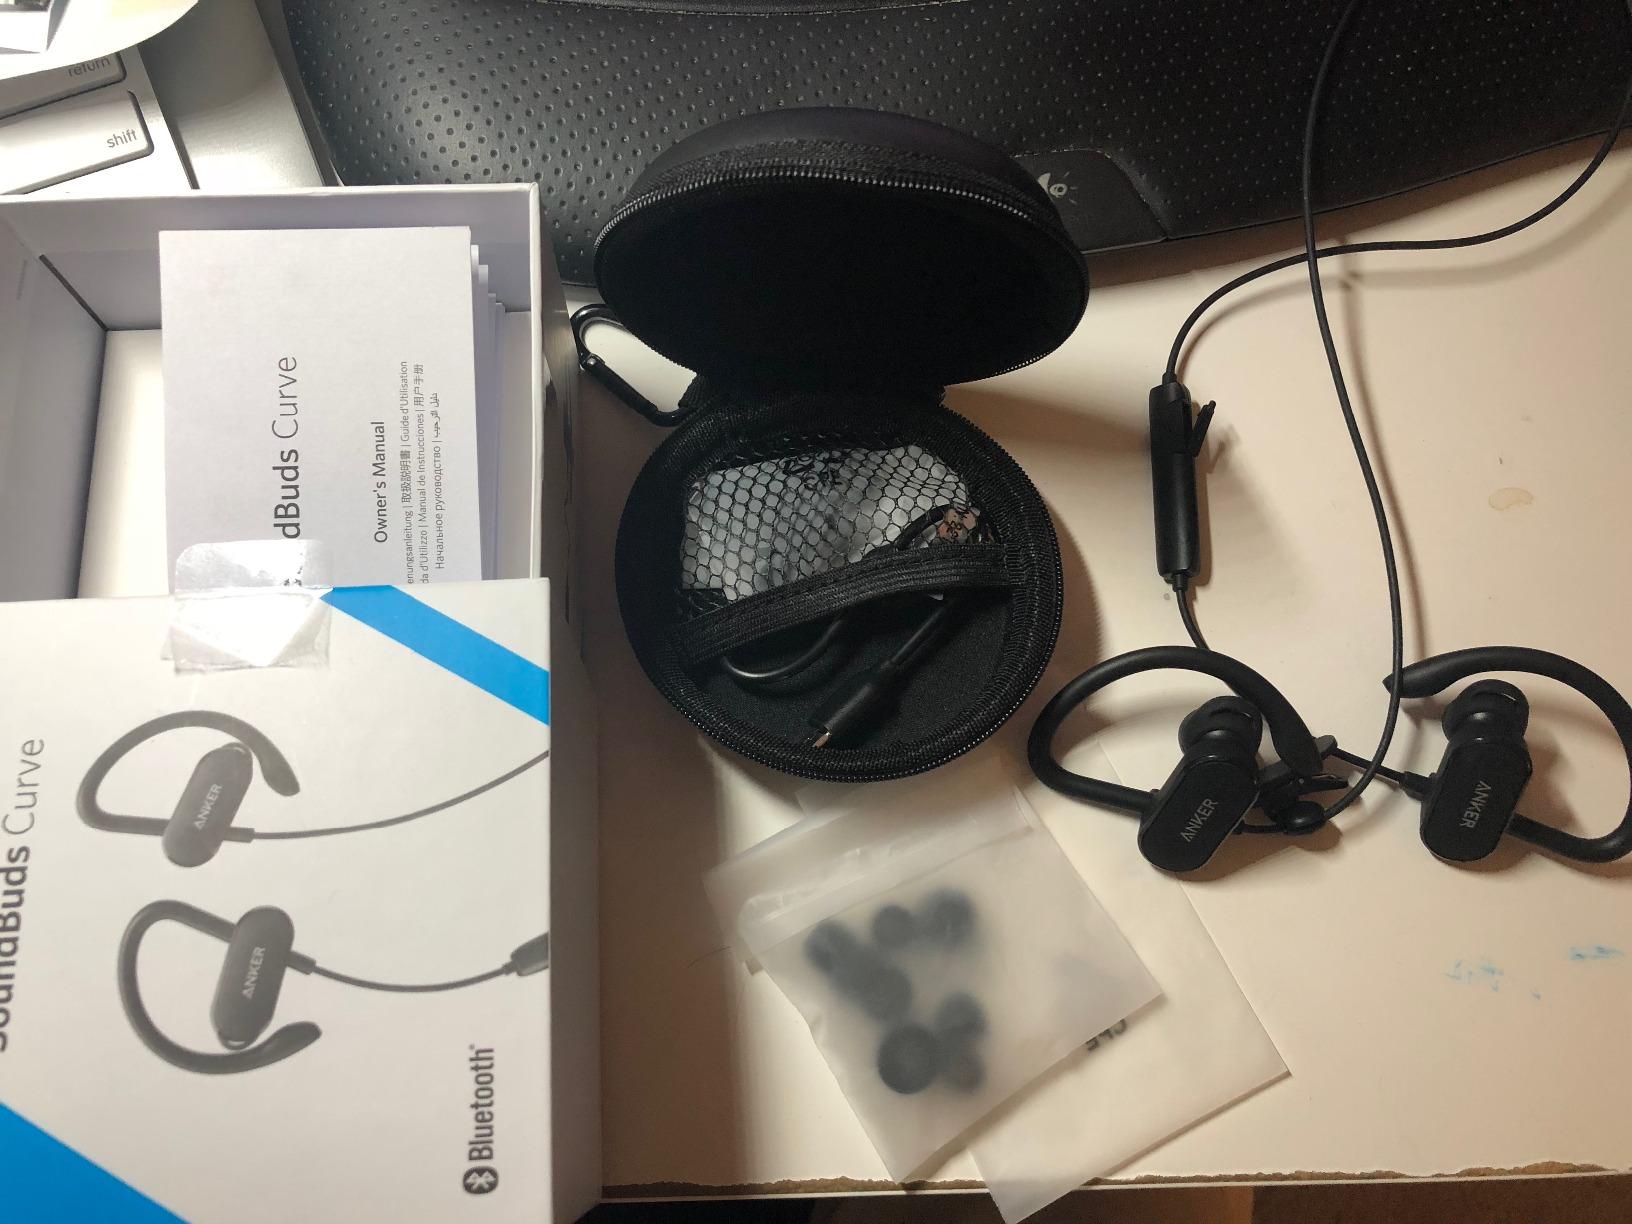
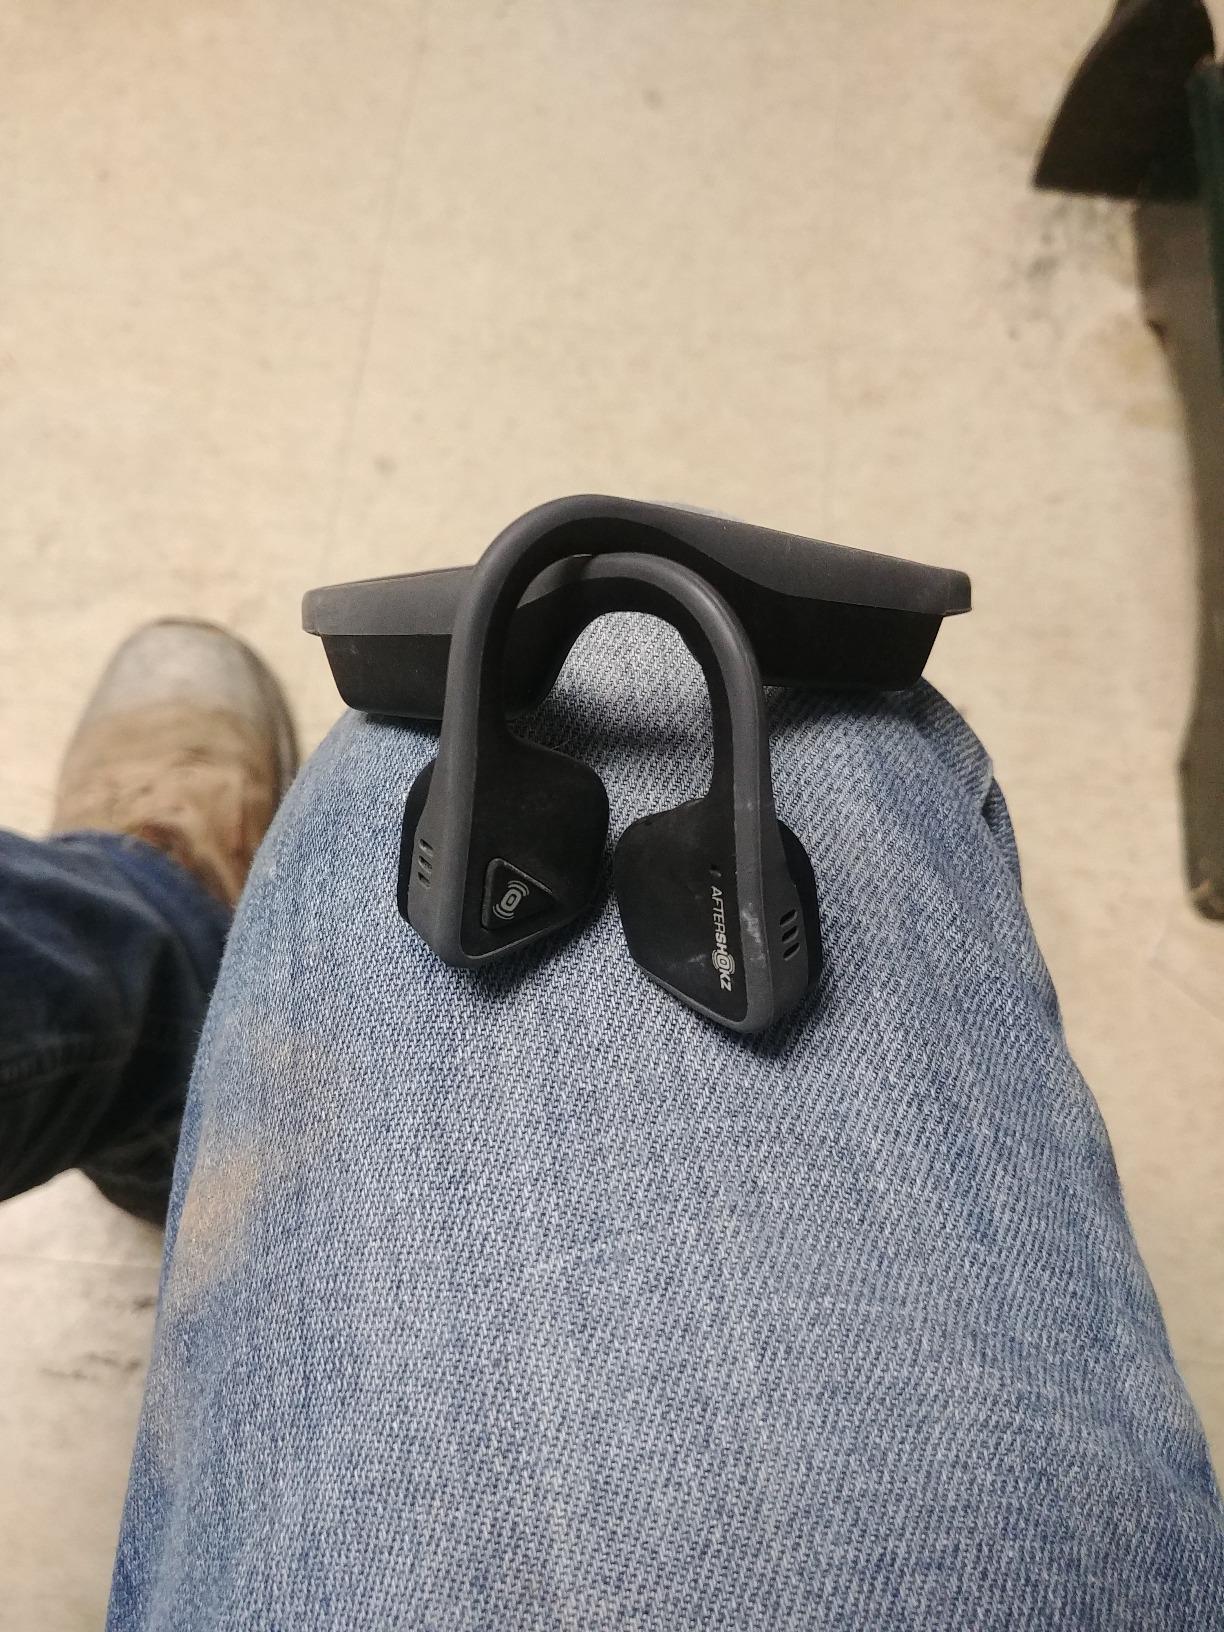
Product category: headphones
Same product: no